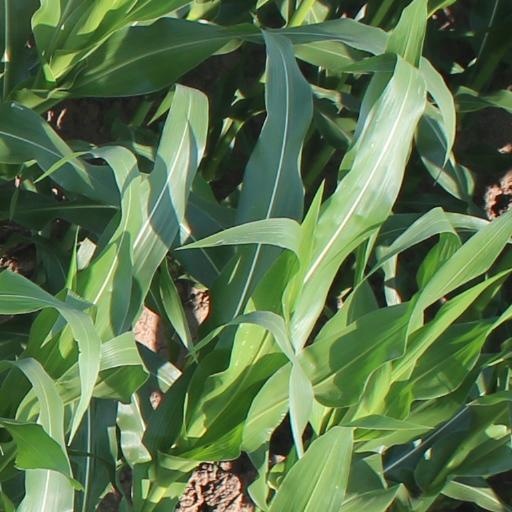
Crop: maize; corn